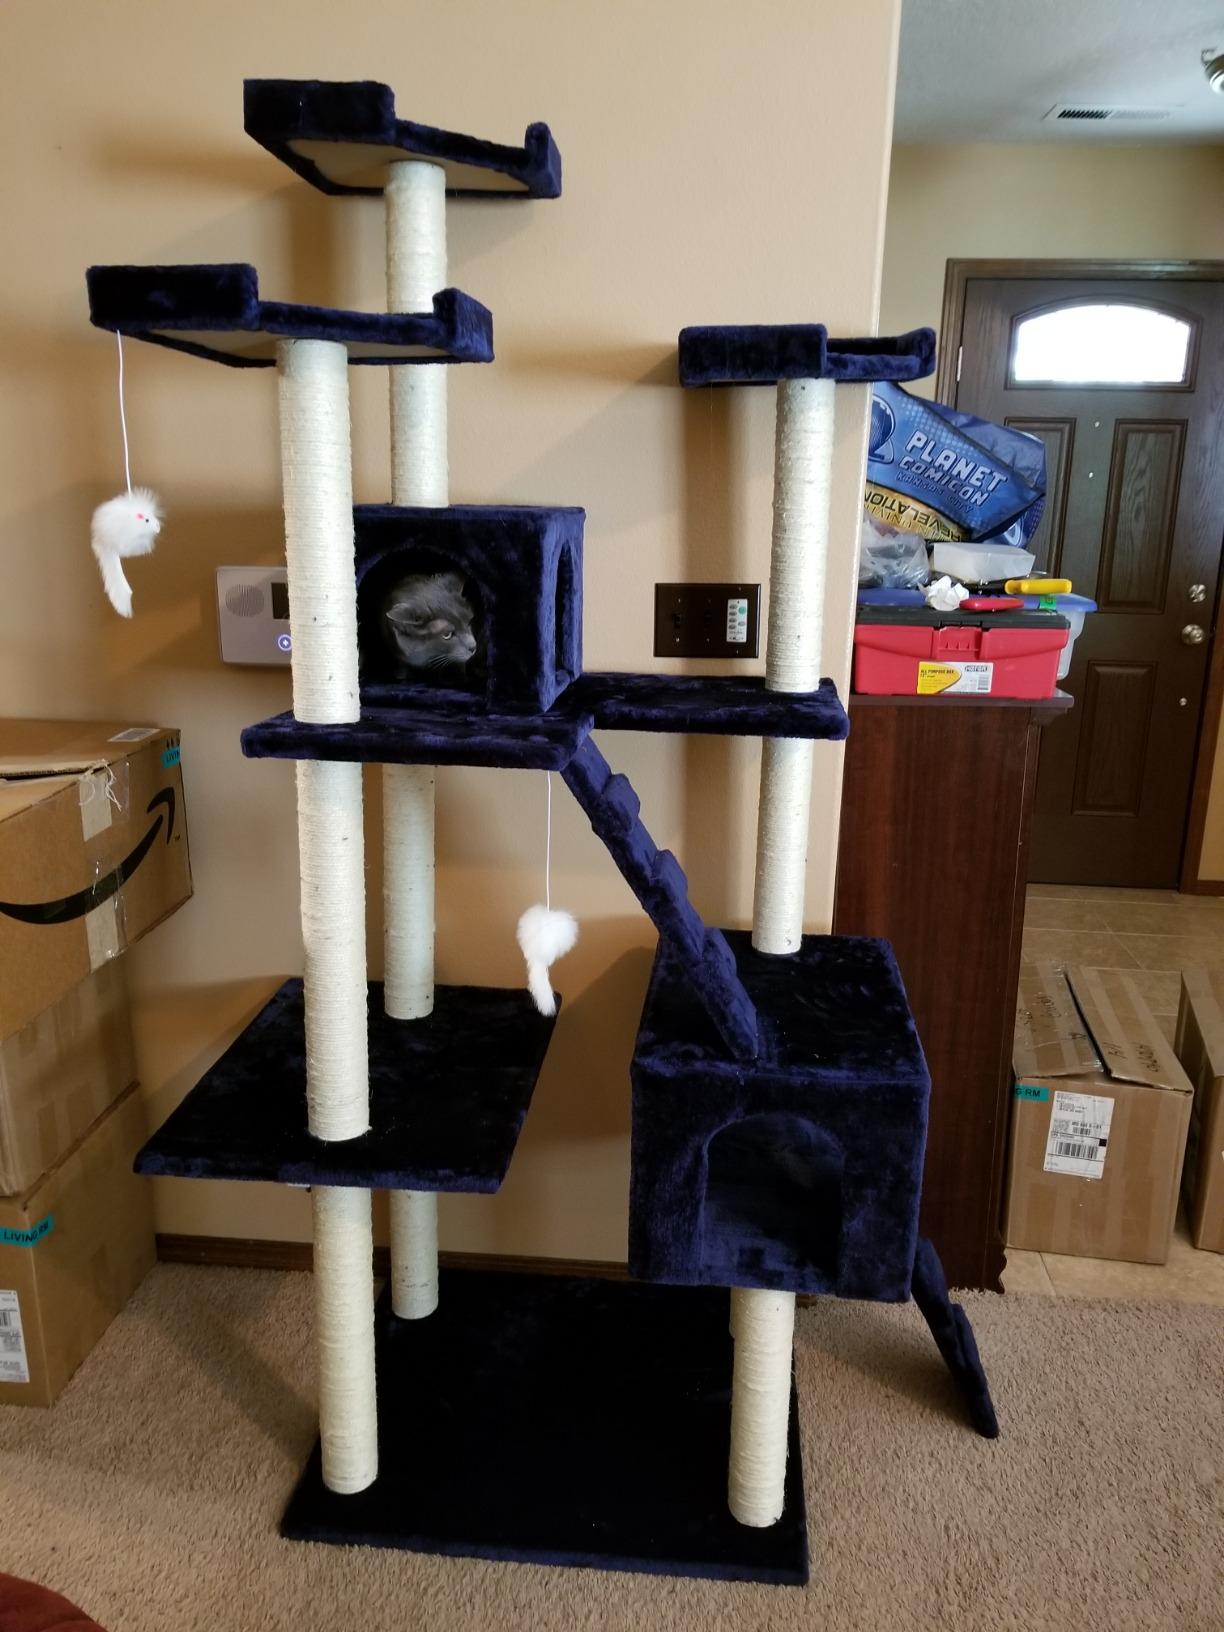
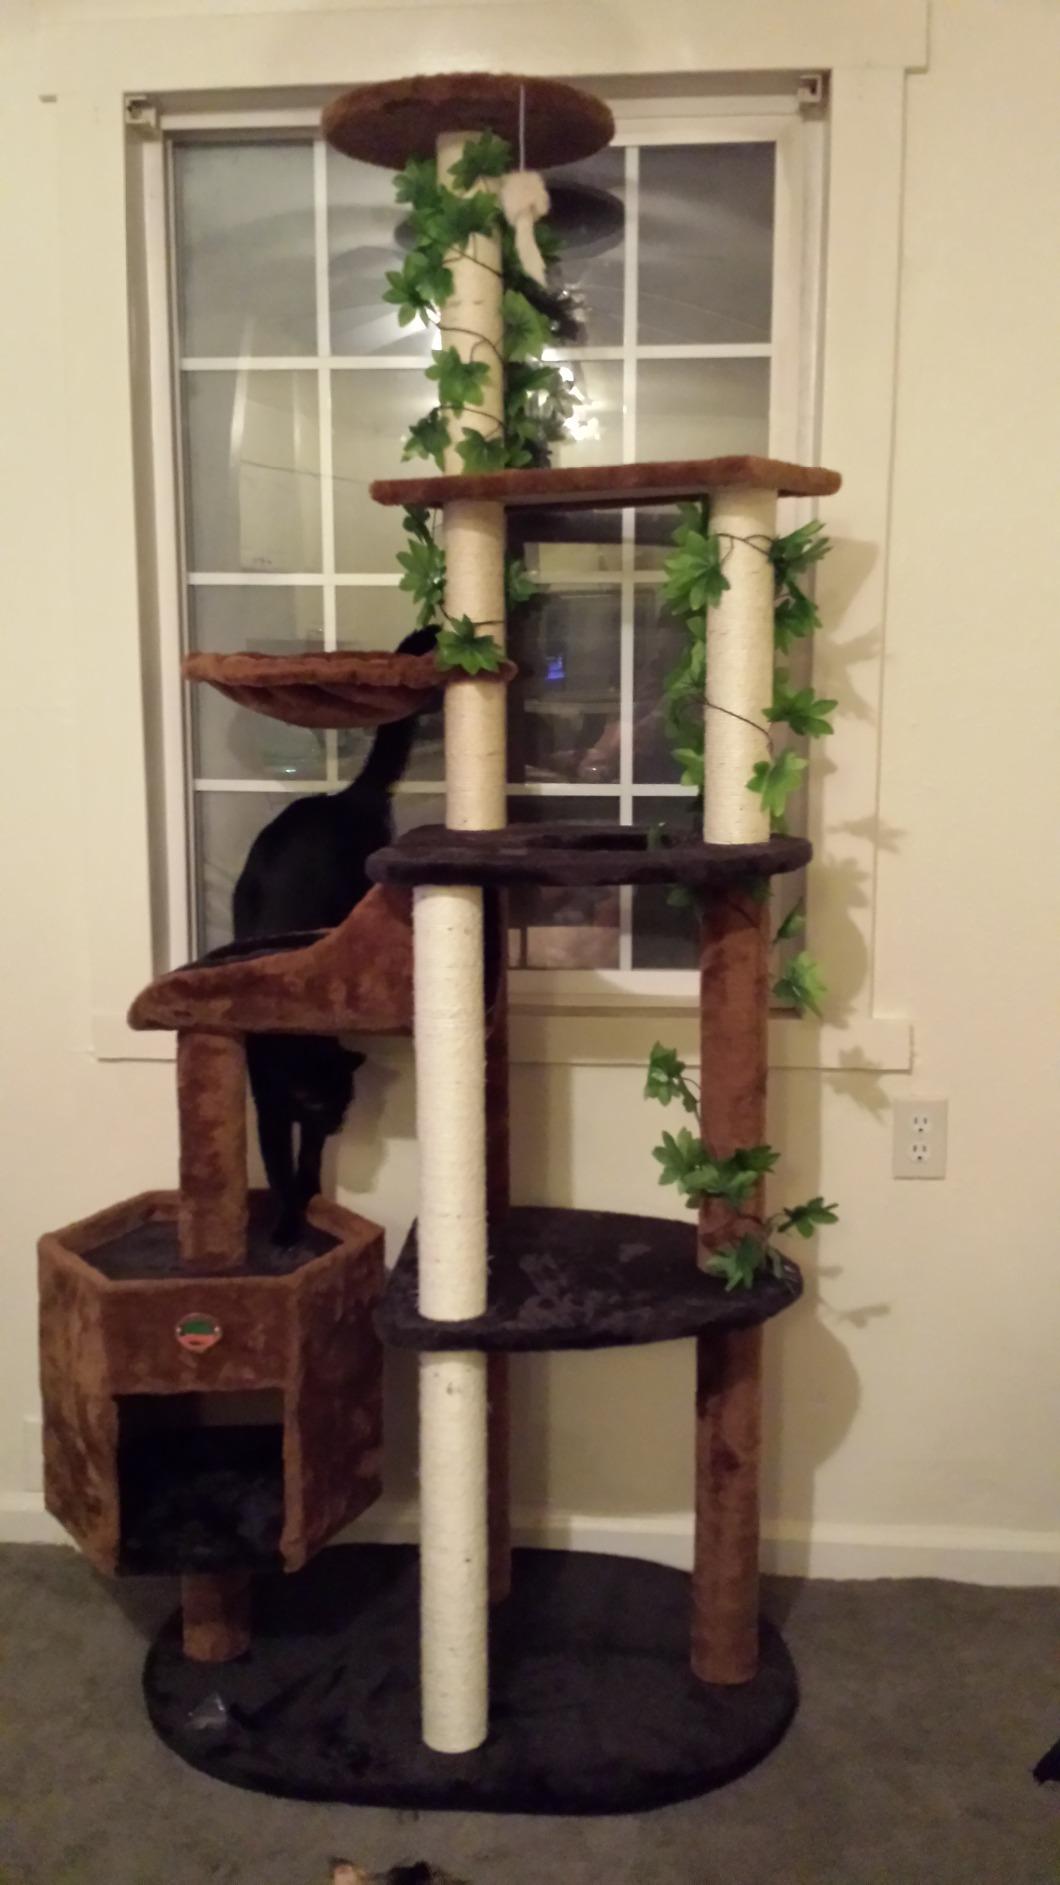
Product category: items_cat tree
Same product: no